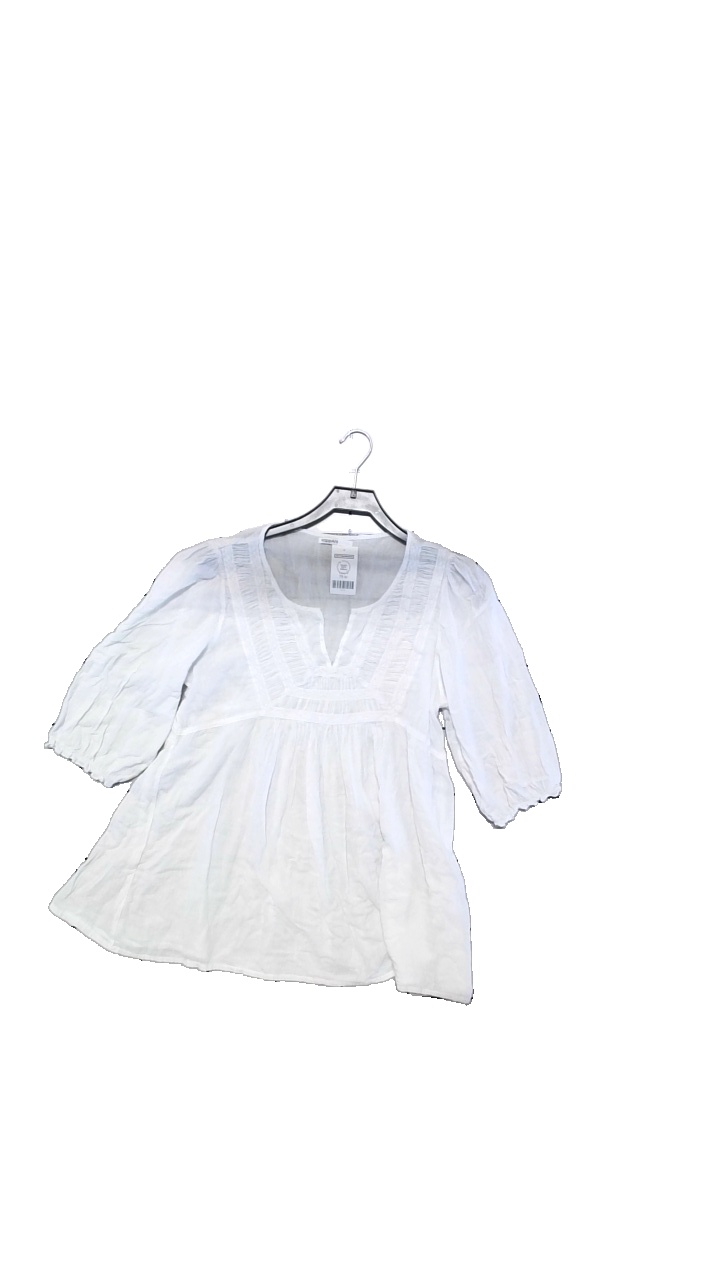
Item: Blouse (Ladies)
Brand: Kappahl
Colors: White
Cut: Loose
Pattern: Lace
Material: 100% cotton
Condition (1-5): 4
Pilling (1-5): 4
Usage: Reuse
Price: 50-100